John Doesburg

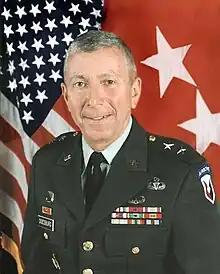

John C. Doesburg (born March 15, 1947) is a retired general for the United States Army.